Tesla, Inc.

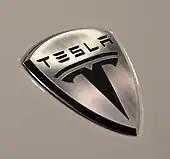
Tesla Motors insignia as seen on a Tesla Roadster,

The company was incorporated as Tesla Motors, Inc. on July 1, 2003, by Martin Eberhard and Marc Tarpenning. They served as chief executive officer and chief financial officer, respectively. Eberhard said that he wanted to build "a car manufacturer that is also a technology company", with its core technologies as "the battery, the computer software, and the proprietary motor".